M. Ward

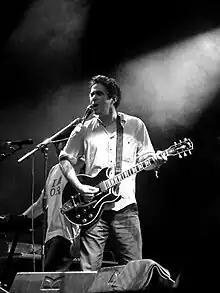
Ward performing at the Glastonbury Festival, June 27, 2009

Matthew Stephen "M." Ward (born October 4, 1973) is an American singer-songwriter, Grammy nominated producer and guitarist from Glendale, California. Ward's solo work is a mixture of folk and blues-inspired Americana analog recordings. He has released 10 studio albums since 1999, primarily through the independent label Merge Records. In addition to his solo work, he is a member of indie pop duo She & Him and folk-rock supergroup Monsters of Folk, and also participates in recording, producing, and playing with multiple other artists.